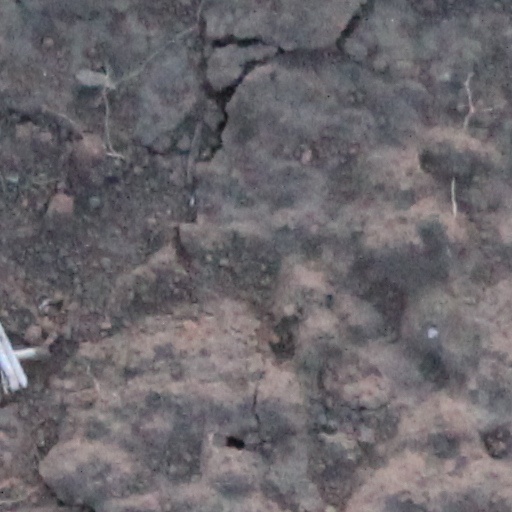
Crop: wheat